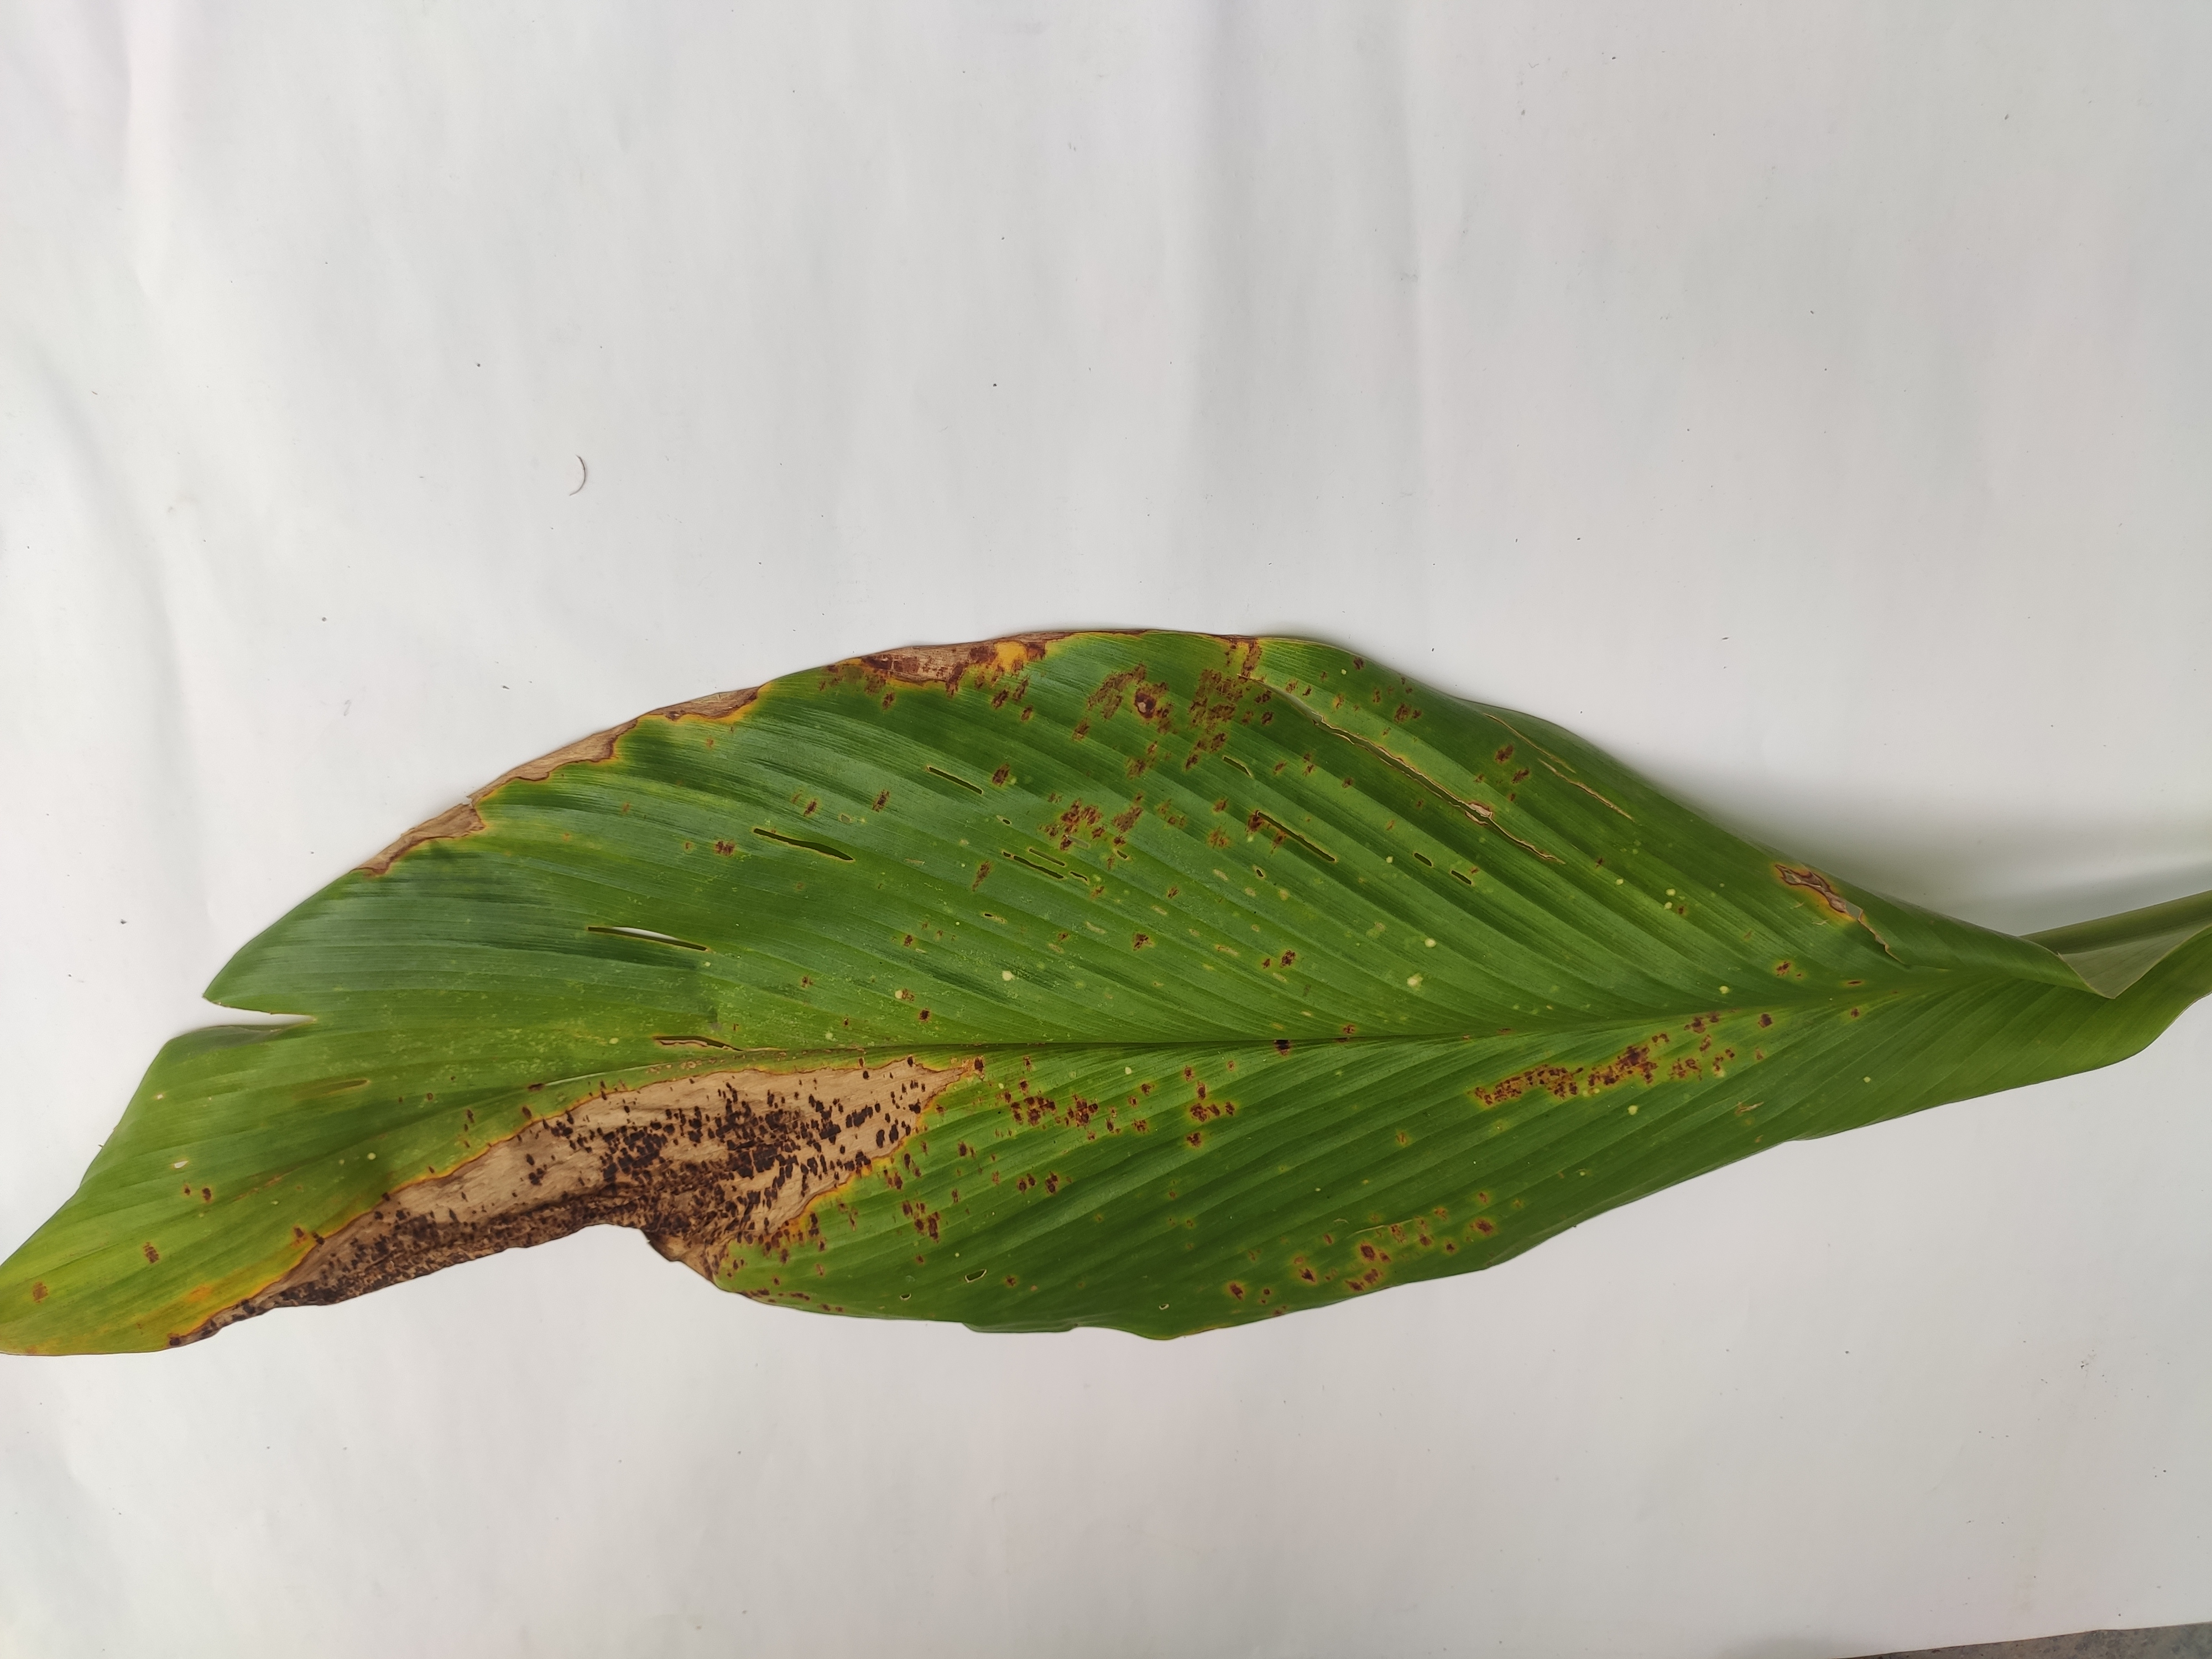
Label: Blotch